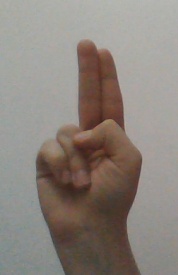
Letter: taa